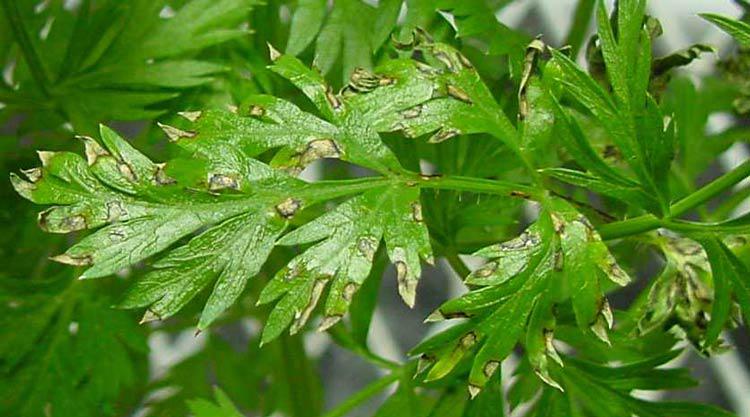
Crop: unknown
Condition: carrot_carrot_cercospora_blight